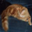
Label: cat